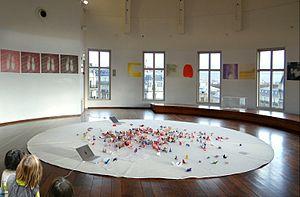
Marie-Ange Guilleminot est une plasticienne, sculptrice, vidéaste, performeuse née à Saint-Germain-en-Laye en 1960. Elle vit et travaille à Paris.